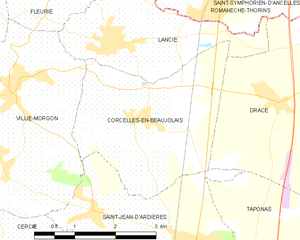
Carte des communes françaises